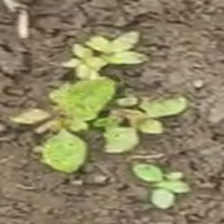
Weed species: Choti_dudhi_(Euphorbia_hirta)